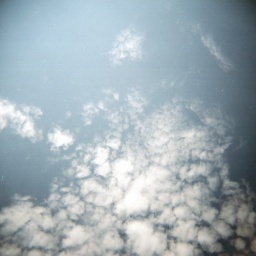
The sky above my house on a beautiful and hot morning.